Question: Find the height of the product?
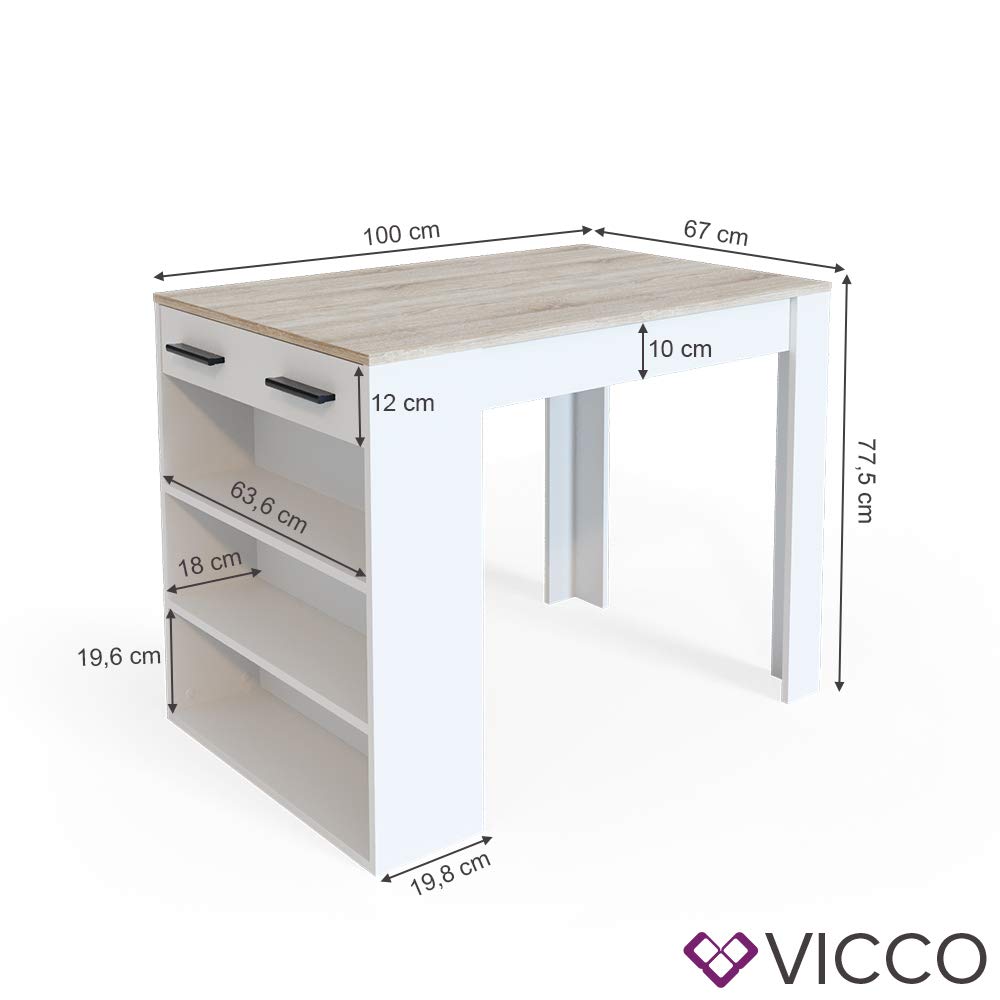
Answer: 77.5 centimetre